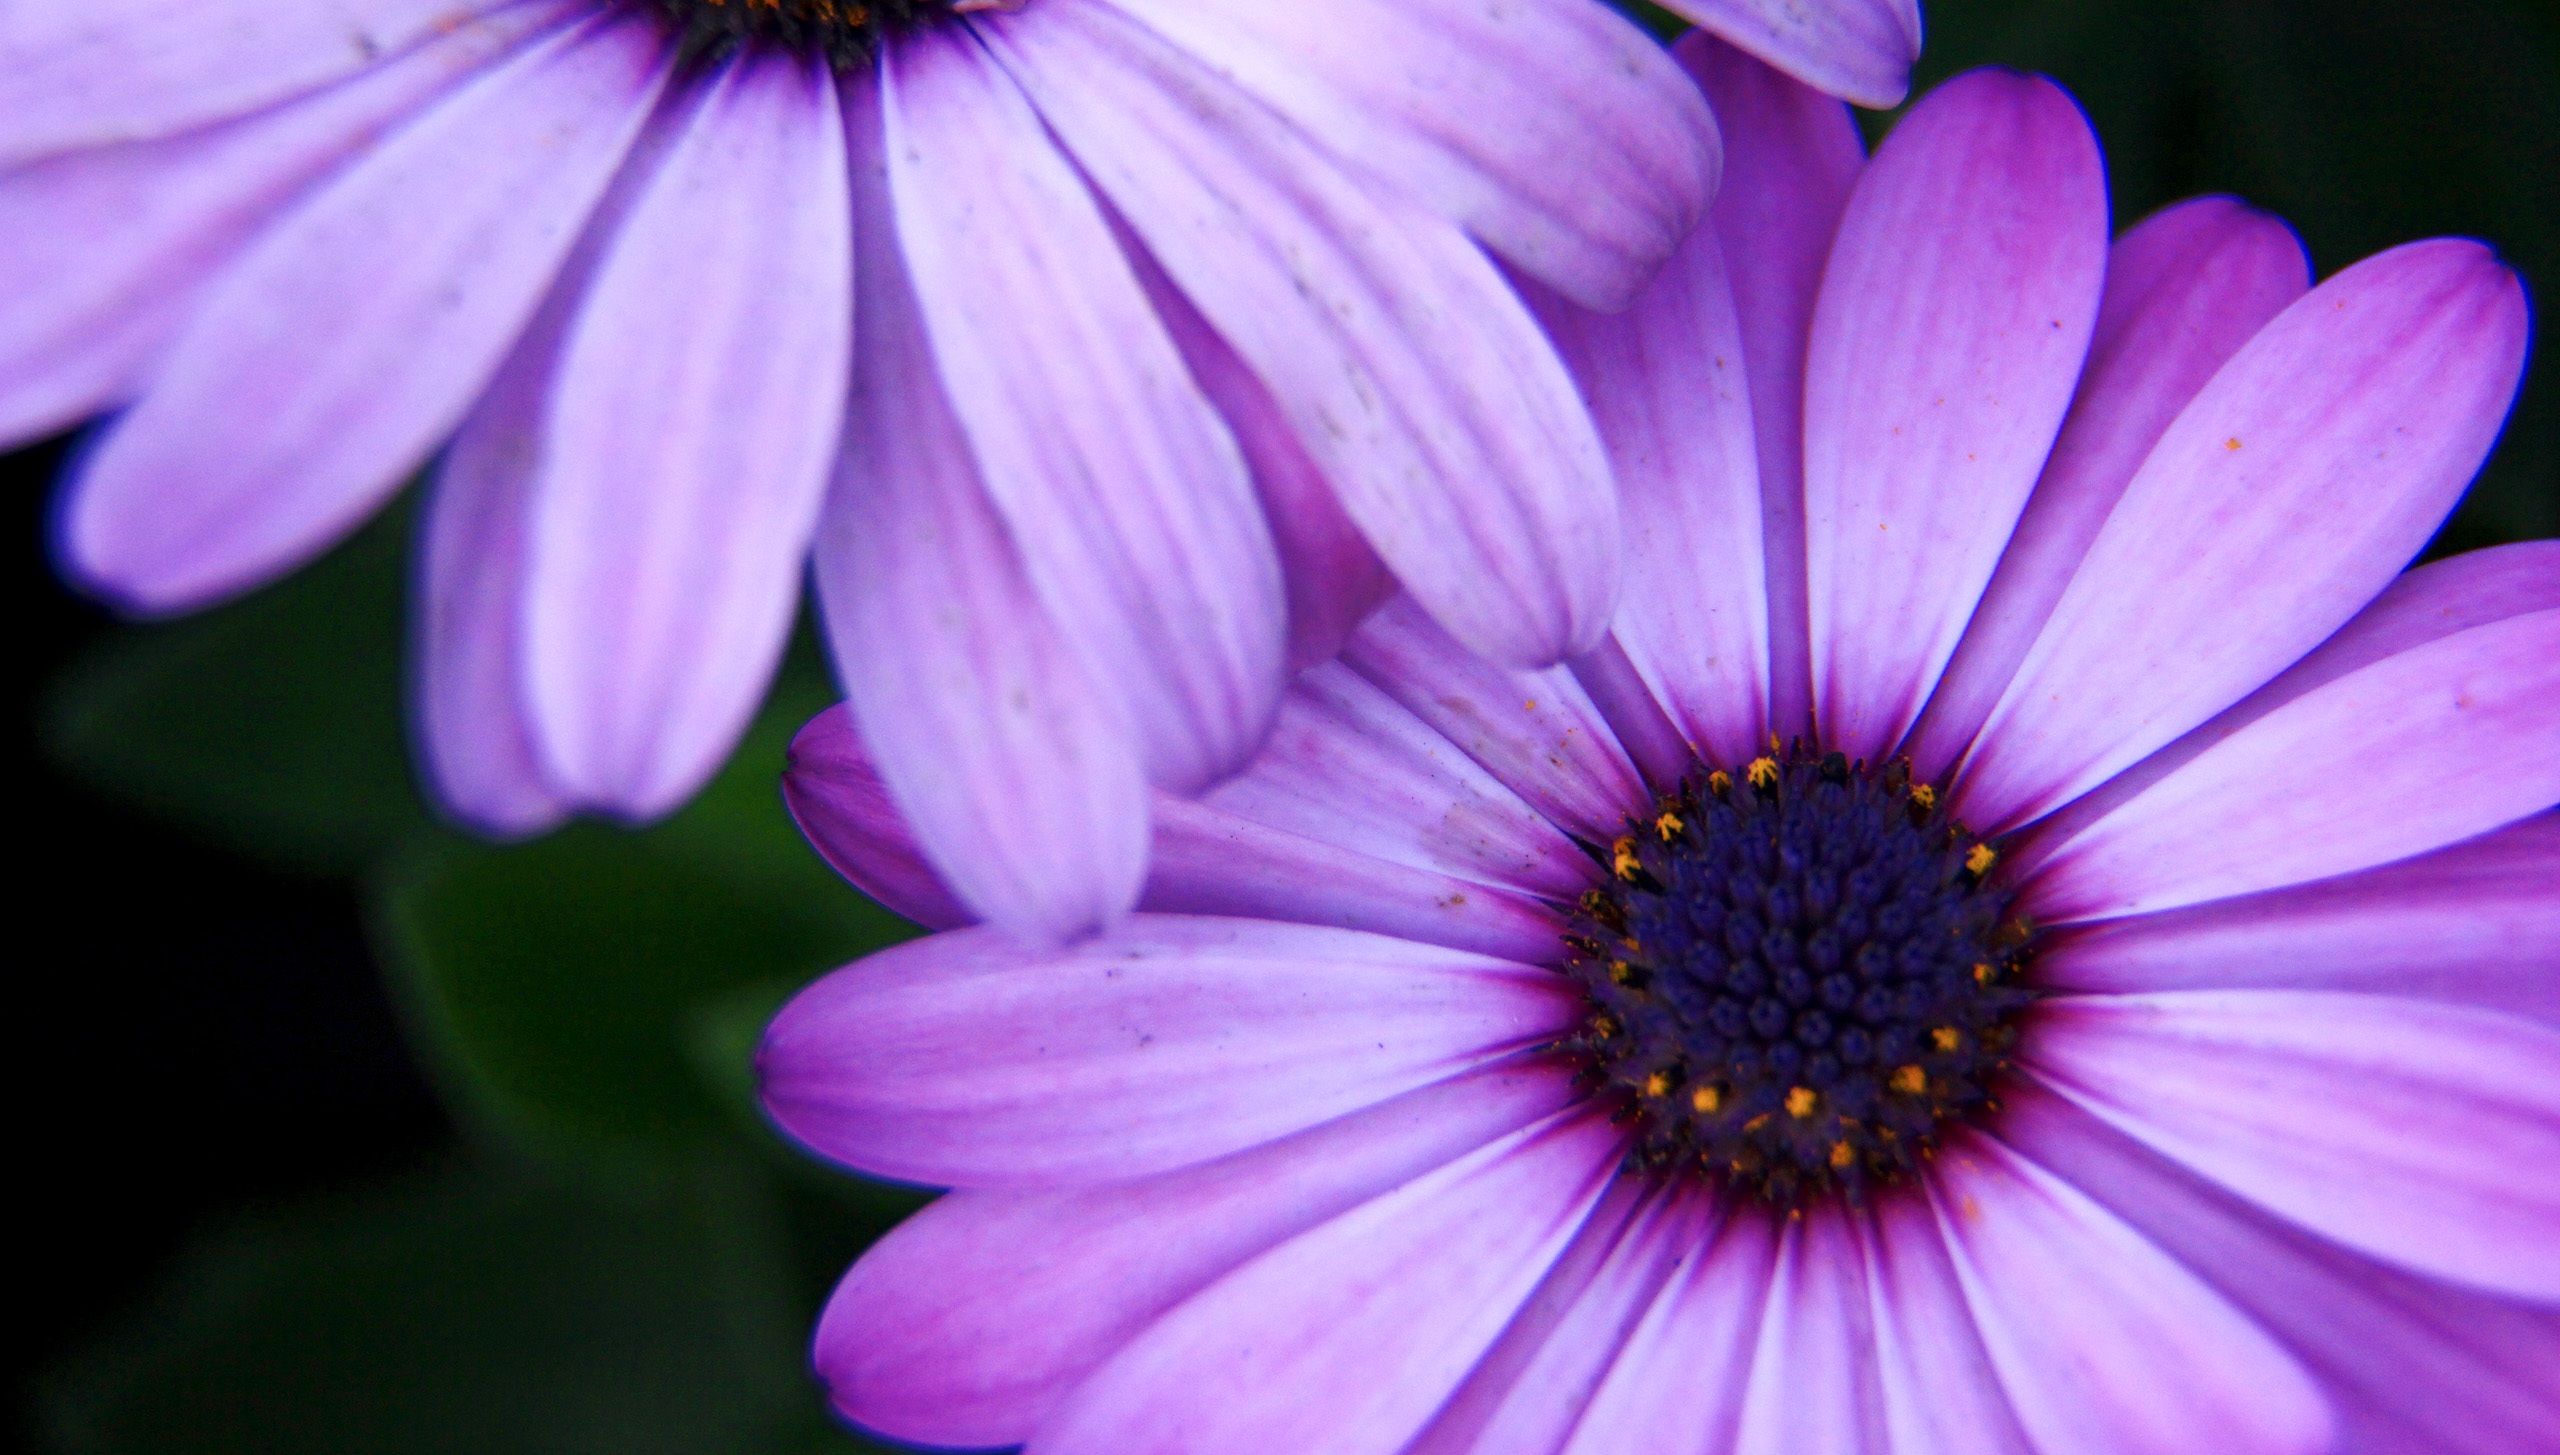
blossom, plant, photography, flower, purple, petal, daisy, flora, flowers, close up, macro photography, flowering plant, daisy family, annual plant, plant stem, land plant, garden cosmos